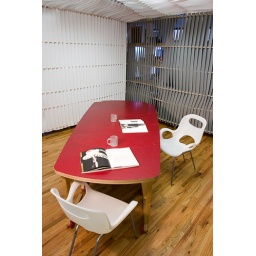
you should see the other chairs in the office